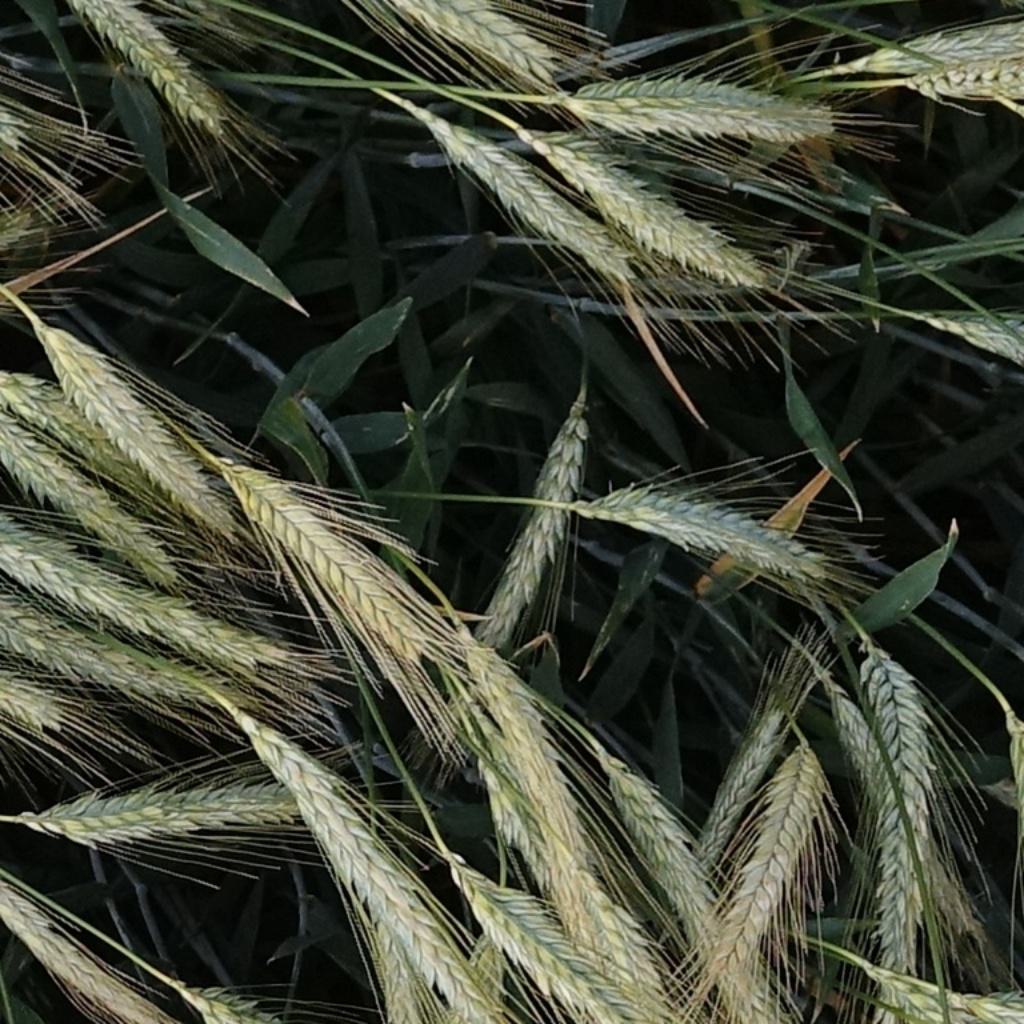
Country: France
Location: VLB
Wheat development stage: Filling